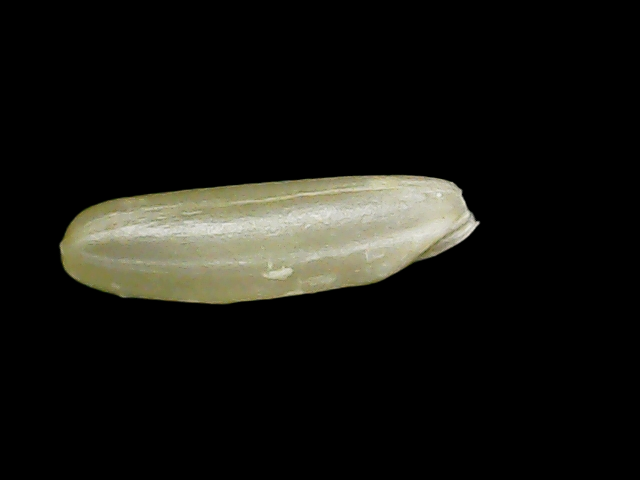
Rice variety: Binadhan7